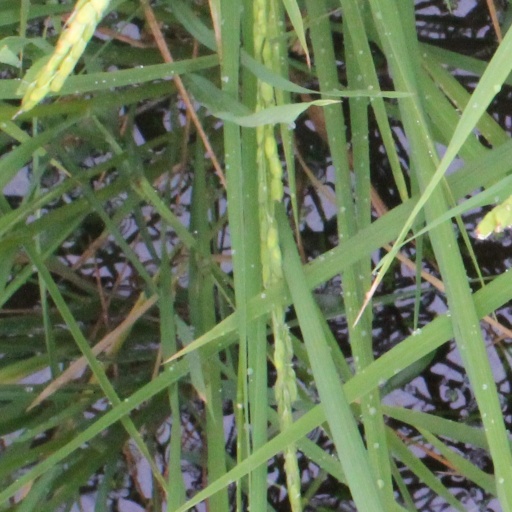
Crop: rice